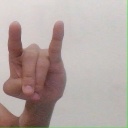
अक्षर: च